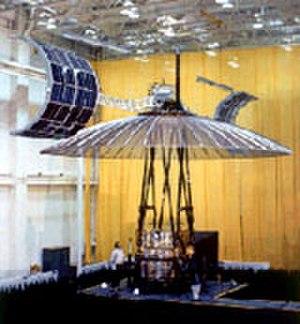
ATS-6, était un satellite expérimental de la NASA, construit par Fairchild Space and Electronics Division lancé le 30 mai 1974, et en fin de vie en juillet 1979. Ce fut le premier satellite géostationnaire stabilisé 3-axes, le premier satellite de télévision directe. Au moment de son lancement, c'était le plus puissant satellite de télécommunications. Ce satellite embarquait pas moins de 23 expériences différentes, dans les domaines de la transmission, de la propagation, de la physique des particules et de la météorologie. Entre autres innovations, il comportait une antenne déployable de 9 mètres de diamètre, ainsi qu'un système de propulsion électrique. Il comportait également un radiomètre, précurseur des instruments de météorologie embarqués sur satellite.